Peacemaker season 1

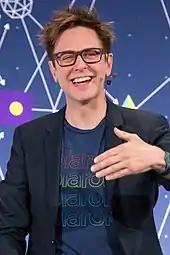
James Gunn created the season, wrote all of the episodes, and directed a majority of them.

During the filming of "The Suicide Squad", particularly for the scene where Peacemaker attempts to kill Ratcatcher 2, Gunn came to feel that Cena was a much stronger dramatic actor than he was considered to be after previously being known primarily as a professional wrestler and comedic actor. Gunn felt he would be able to show more of this dramatic side to Cena in a story focused on Peacemaker, and also felt the character had not been explored or developed as much as other characters in "The Suicide Squad". He eventually decided to write a television series starring the character. Gunn had never worked in television before and approached the project using his experience of writing film scripts and his knowledge of television series that he had seen. He saw the difference between film and television as the former needing to be "more cut and dried" due to the limited runtime while the latter has more time to explore complicated characters and relationships. A particular influence was the series "Better Call Saul" (2015–2022), with Gunn drawing parallels between that series' protagonist, Saul Goodman, and Peacemaker.